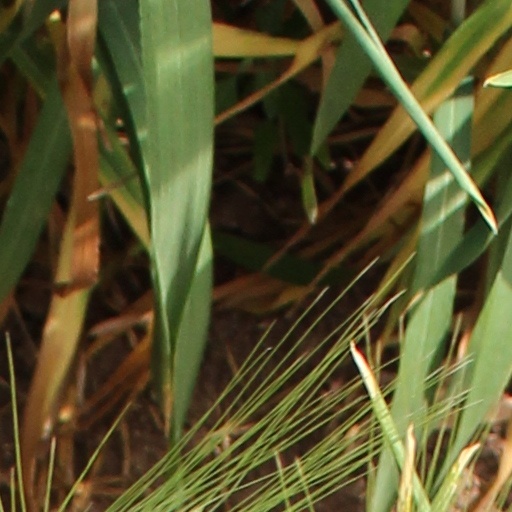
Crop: wheat